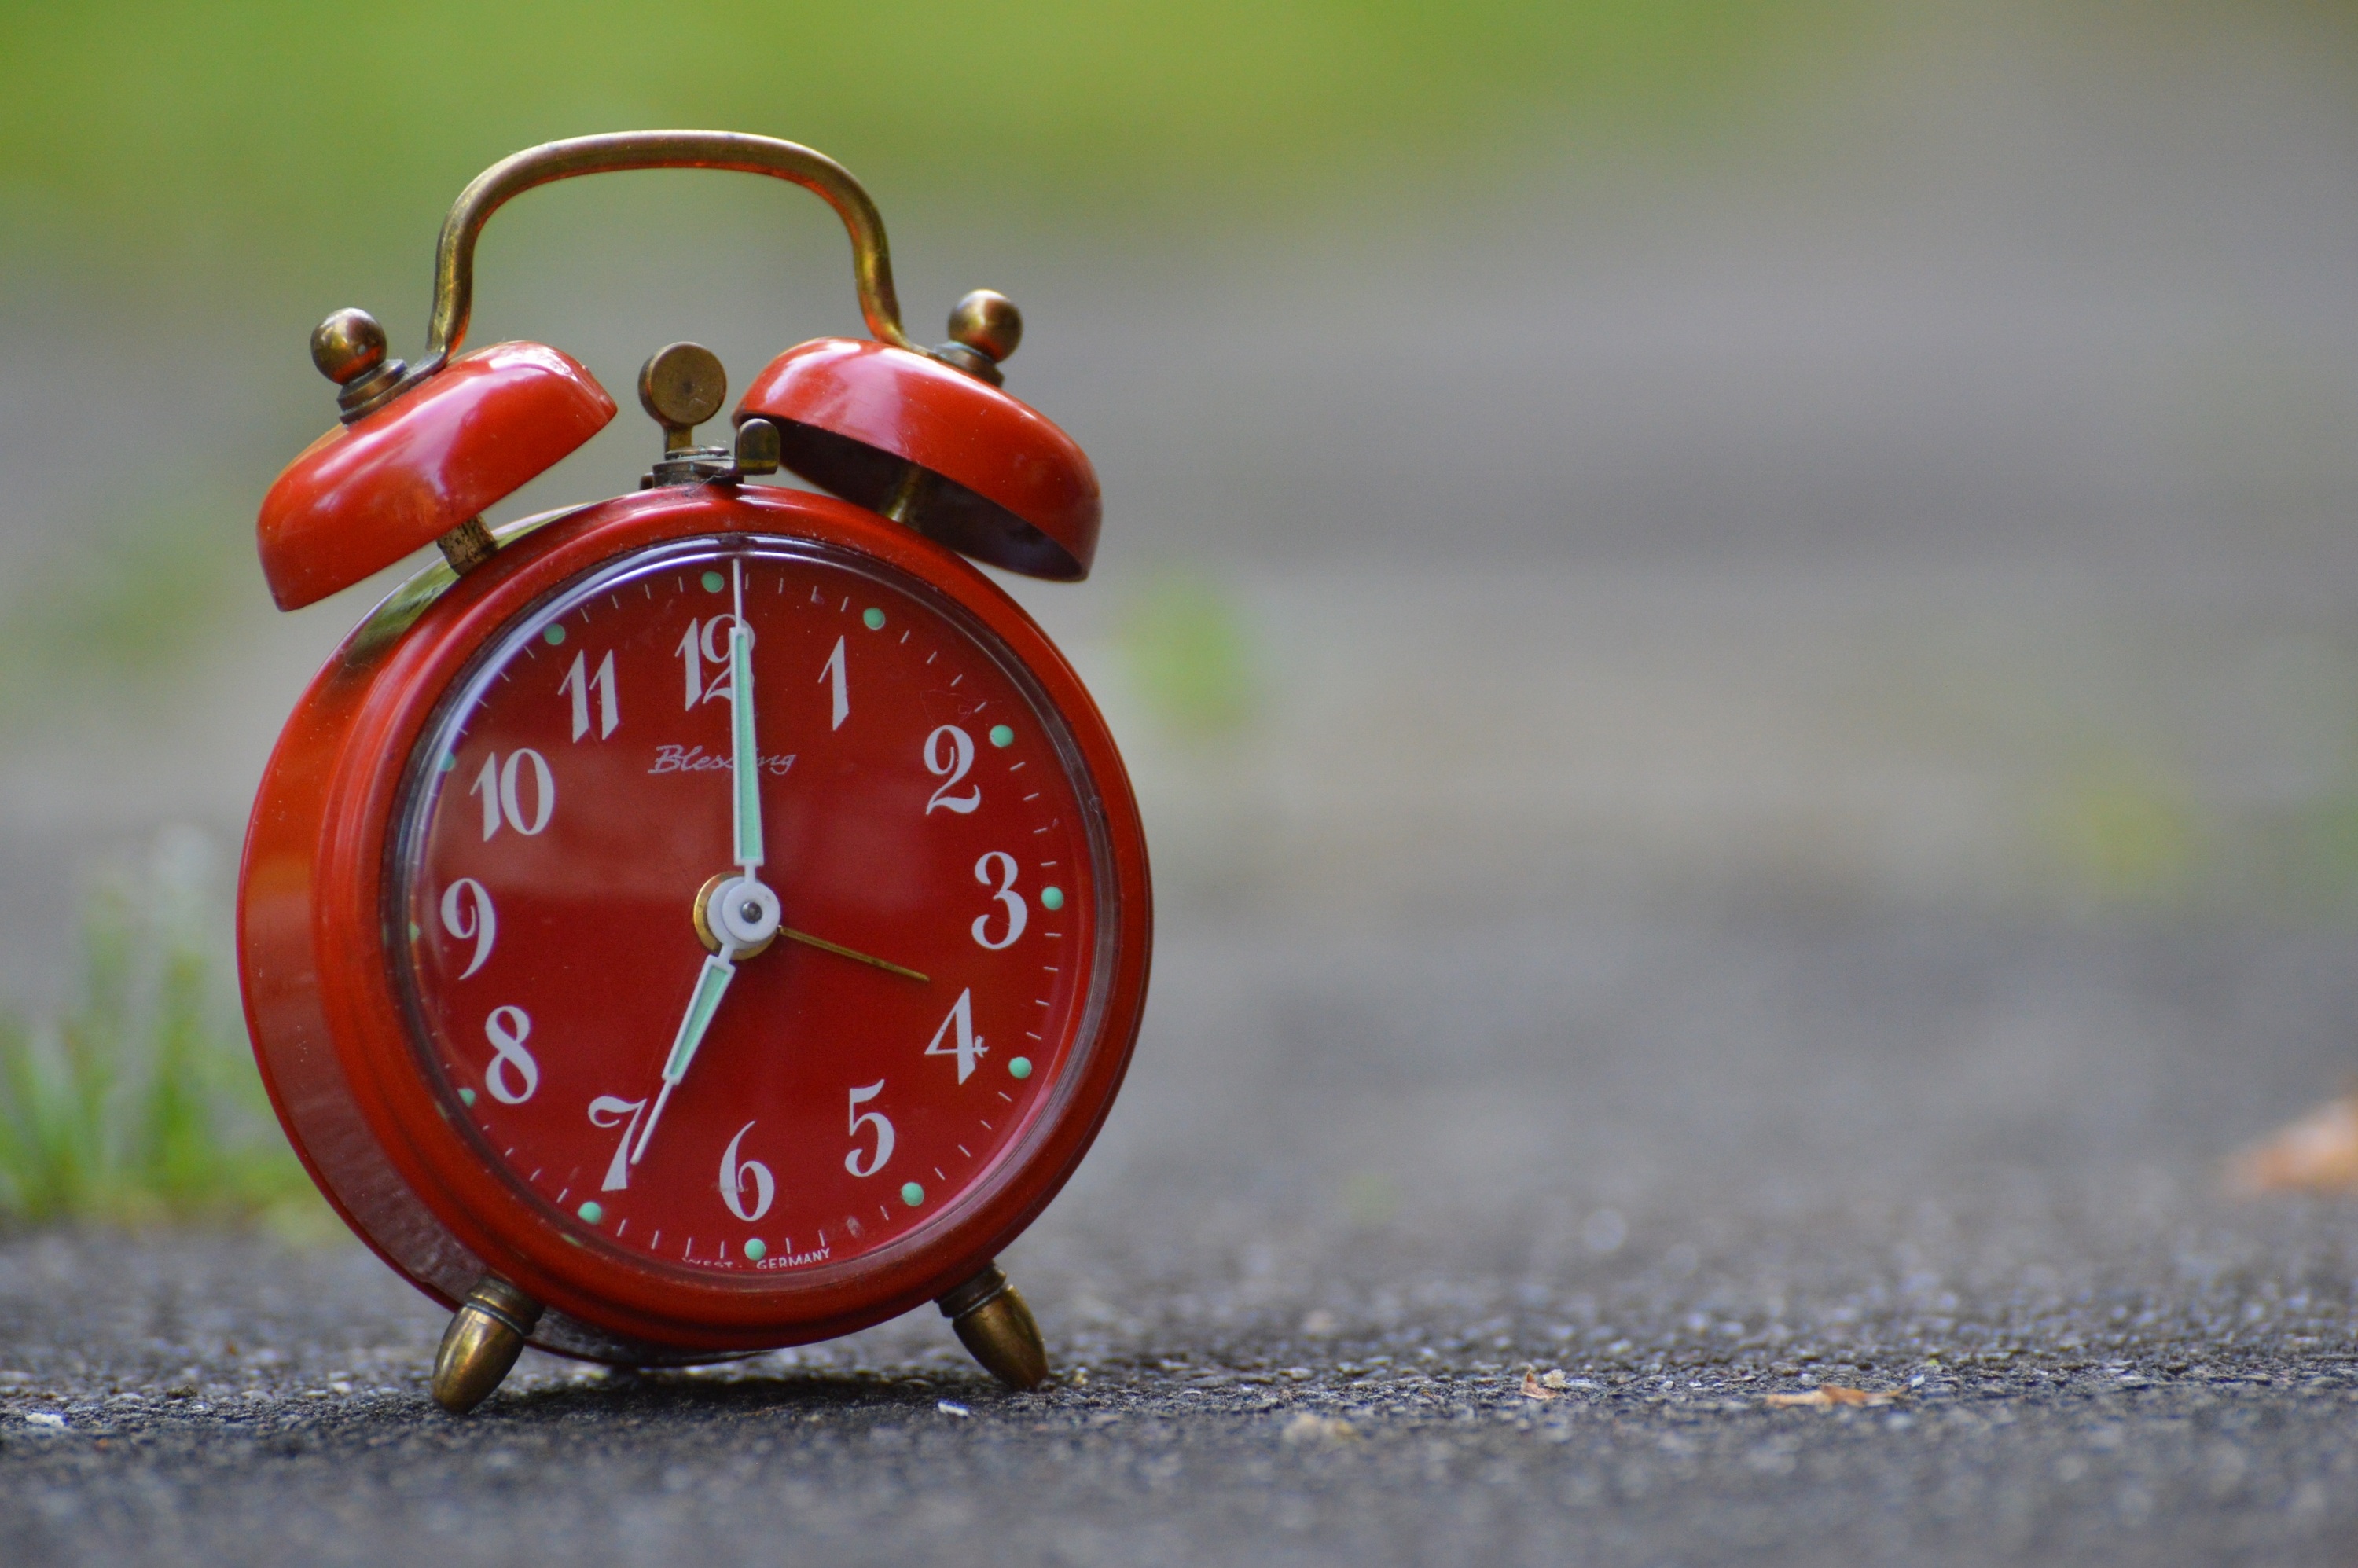
hand, clock, time, hour, alarm clock, red, arouse, ring the bell, stand up